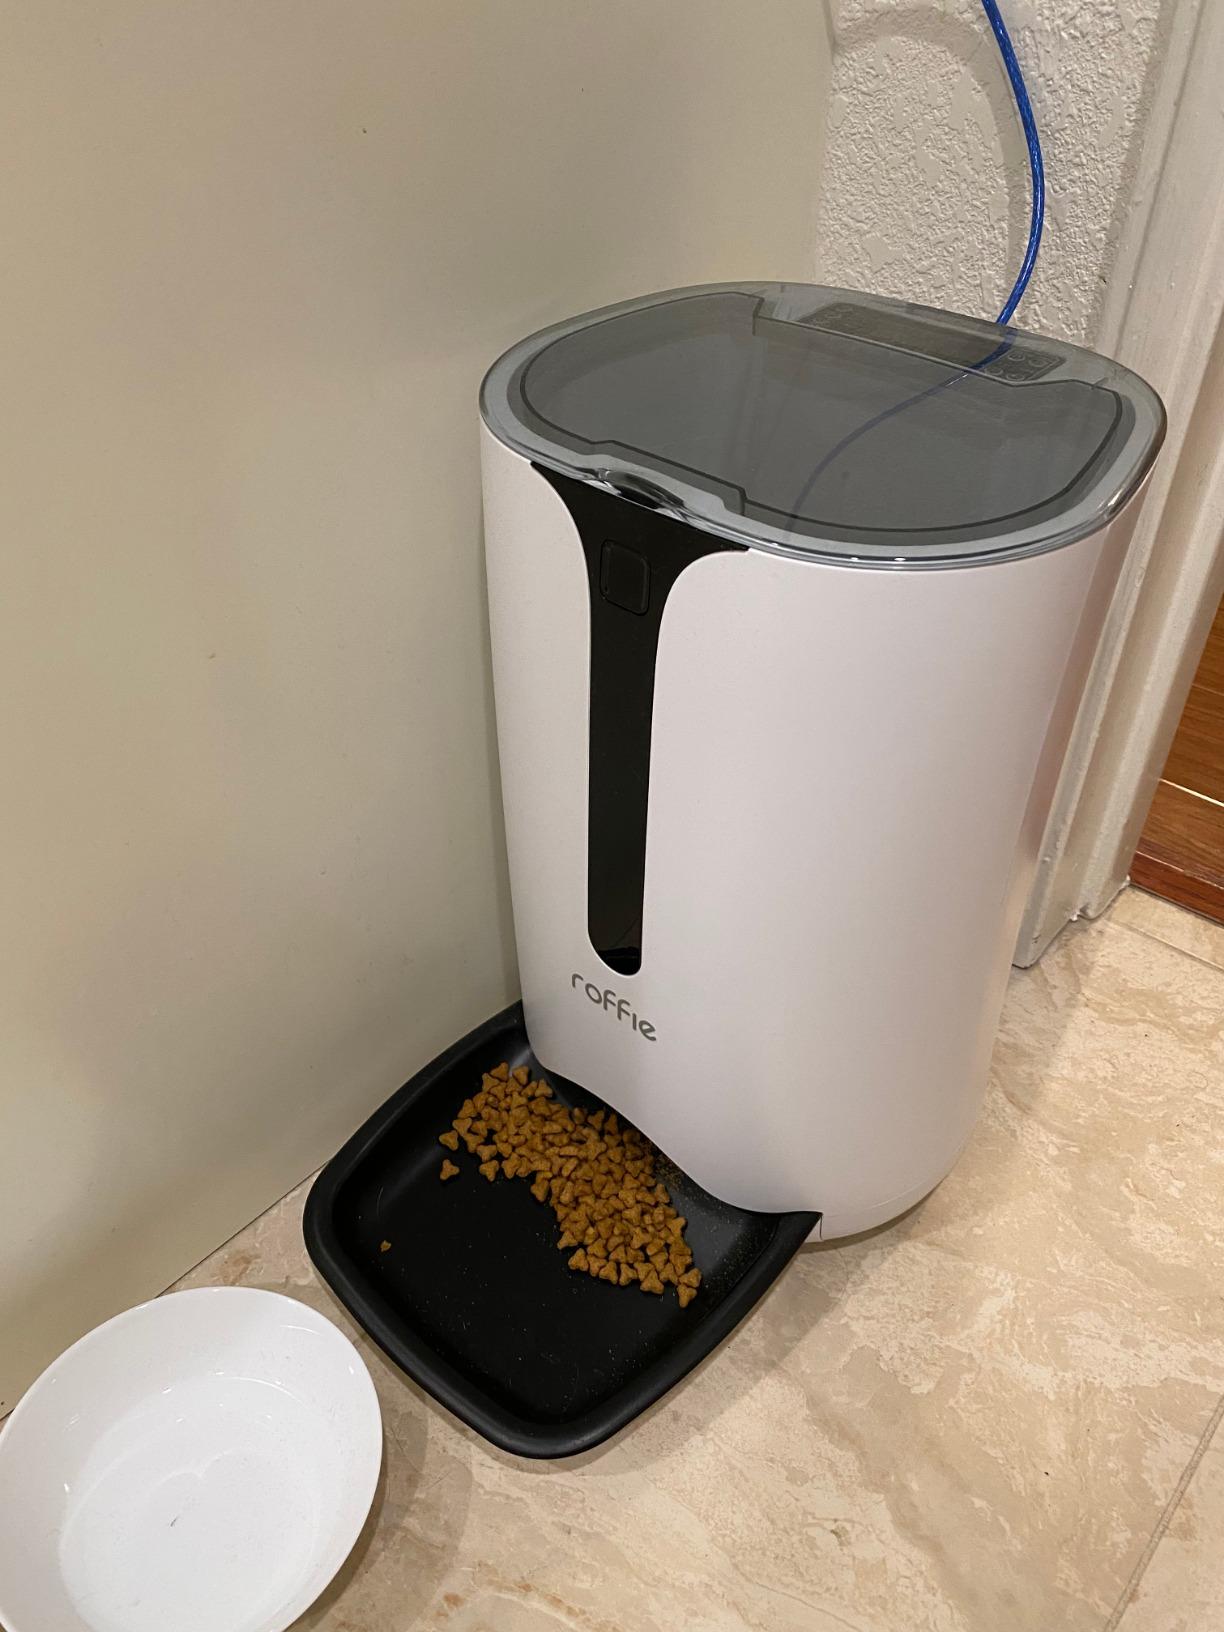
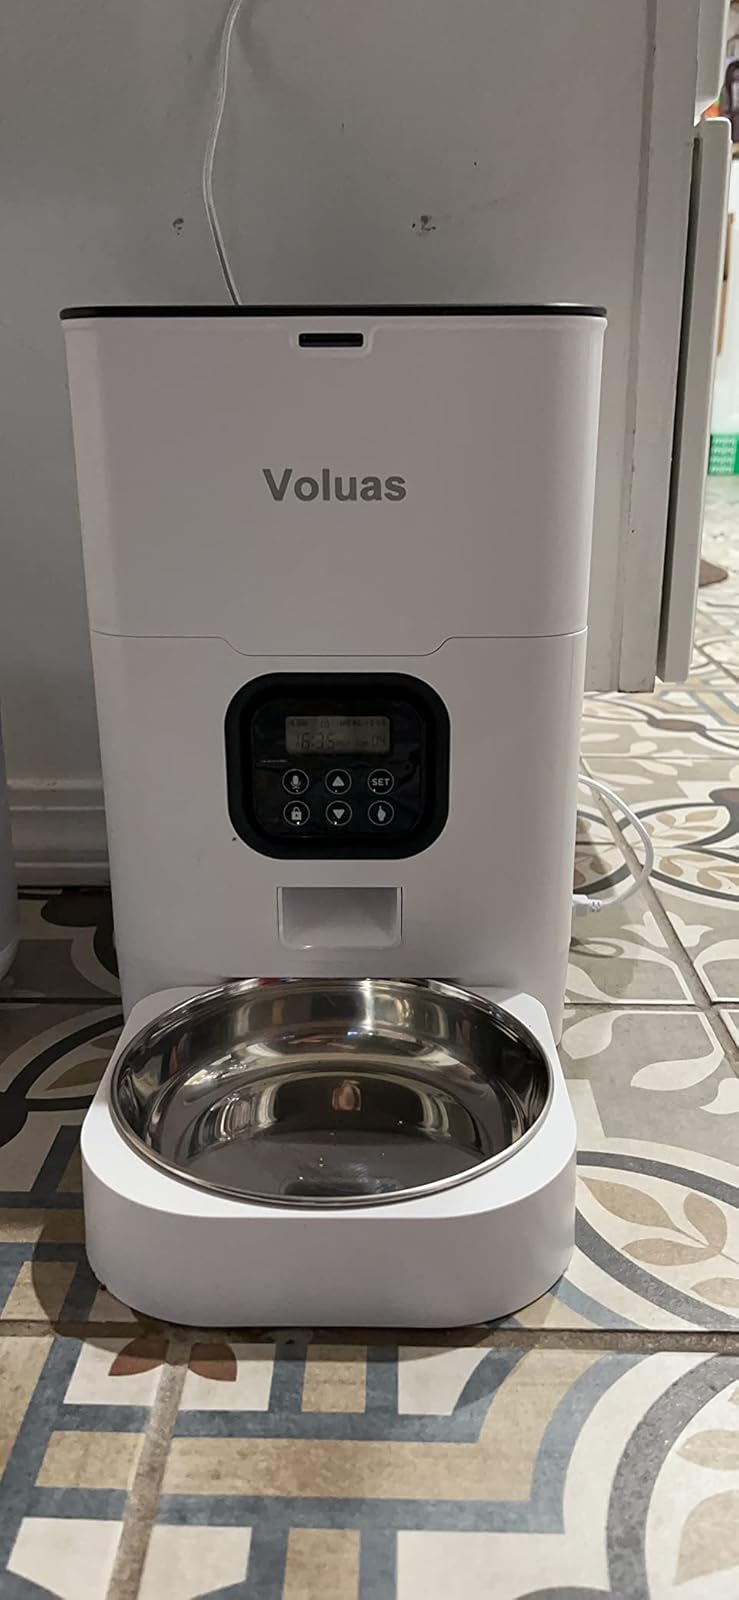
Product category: items_feeder
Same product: no